Anne Schilling

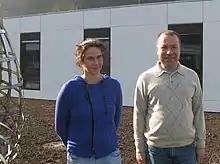
Anne Schilling with Cristian Lenart at the MFO, 2011

Anne Schilling is a German/American mathematician specializing in algebraic combinatorics, representation theory, and mathematical physics. She is a professor of mathematics at the University of California, Davis.